Urban Council Centenary Garden

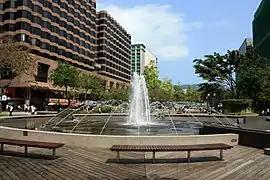
South Seas Centre and fountain in the eastern section of the Garden.

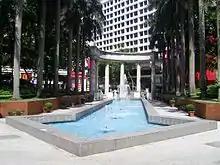
Fountain and columns from the former Kowloon station, in the western section of the Garden.

The Urban Council Centenary Garden is a public park in Tsim Sha Tsui East, Kowloon, Hong Kong. It commemorates the centennial anniversary of the establishment of the Urban Council. The first phase of the park opened on 15 December 1983 with a ceremony officiated by Kim Cham, chairman of the Urban Council Centenary.